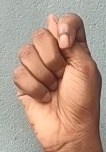
ASL sign: T